13th Demi-Brigade of the Foreign Legion

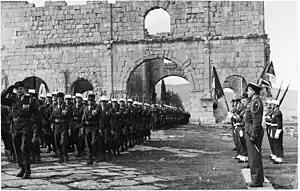
The 13 DBLE marches through the Roman ruins at Lambaesis, in 1958 in a ceremonial revue. The Legionnaires with MAS 36, Officers and Sous-Officiers with submachine guns MAT-49. Holstered arms were probably MAC Mle 1950. Garde du Drapeau and Fanions at attention.

In 1955, the 13 DBLE was found back on the African continent. Engaged in the operations of maintaining order, the regiment disembarked in Tunisia on 28 June 1955. Based in Guelma, the regiment radiated in Constantinois, North and South in the Nemencha. Hiding places were found but no combatants. Accordingly, the phase of "pacification" commenced.